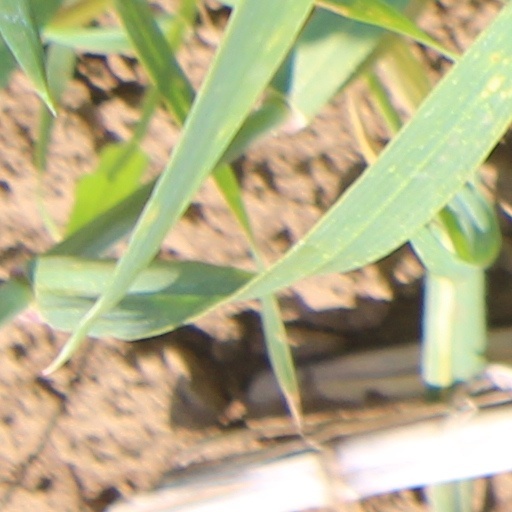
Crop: wheat